Karl-Birger Blomdahl

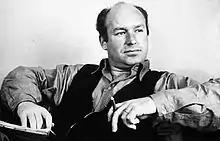
Karl-Birger Blomdahl.

Karl-Birger Blomdahl (19 October 1916 – 14 June 1968) was a Swedish composer and conductor born in Växjö. He was educated in biochemistry, but was primarily active in music and by his experimental compositions he became one of the big names in Swedish modernism. His teachers included Hilding Rosenberg. He died in Kungsängen, Stockholm.